Oey Djie San

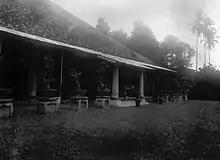
Landhuis Karawatji, country seat of Oey Djie San, Kapitein der Chinezen of Tangerang, circa 1920-22 (Tropenmuseum)

In 1895, together with his father, Oey incorporated "Cultuur-Maatschappij Karawatji-Tjilongok", a new landholding company with a capital of 600,000 guilders, controlling the family's historic domains of Karawatji-Tjilongok, Grendeng, Gandoe and Karawatji-Tjibodas. He acted as director of the newly-established company. As a Chinese-Indonesian country squire, he supported local education and cultural endeavours, for example by acting as patron of the local branch of Tiong Hoa Hwee Koan, a Confucian cultural and educational organisation, when it was founded in Tangerang in 1904. He also dabbled in horse racing, sending his thoroughbred, Rosebloom, to the races in 1907.